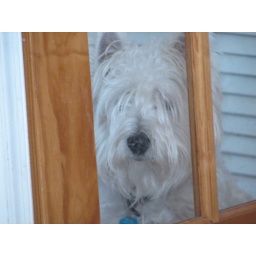
how much is that dog in the window